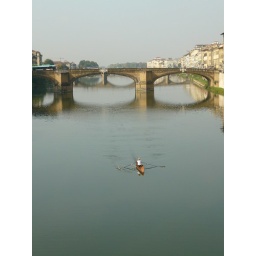
a kid in a boat on a river in a city called florence